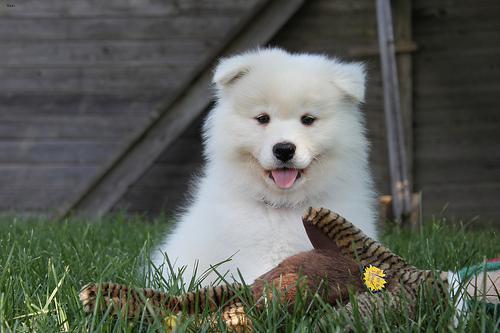
samoyed